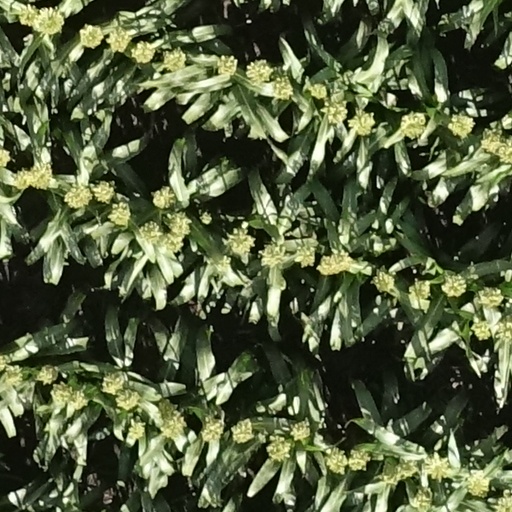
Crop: sorghum